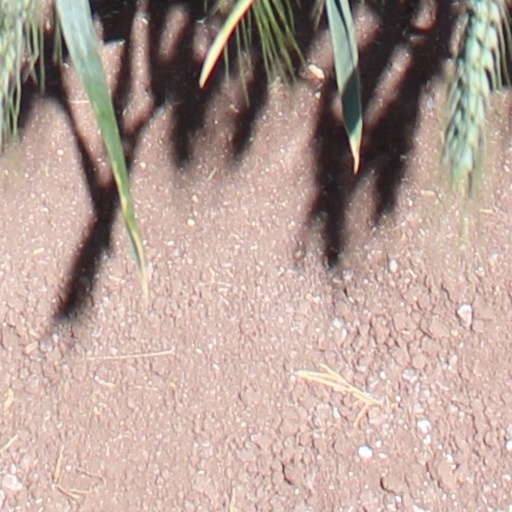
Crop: wheat